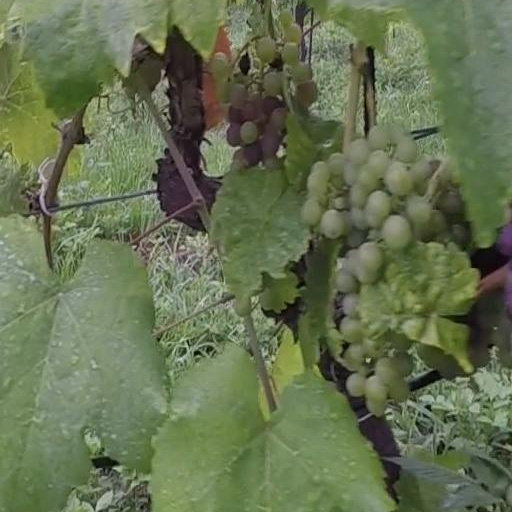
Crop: grape